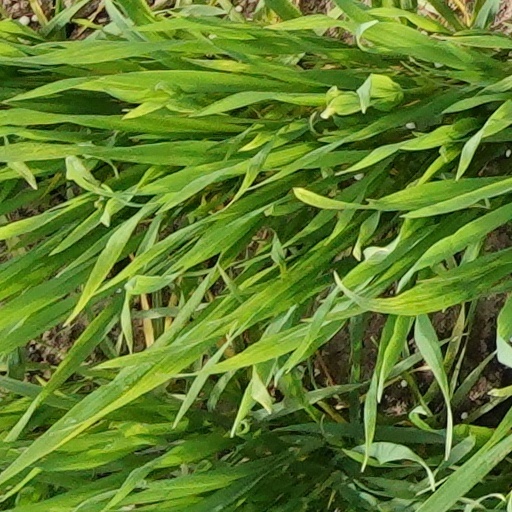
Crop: wheat